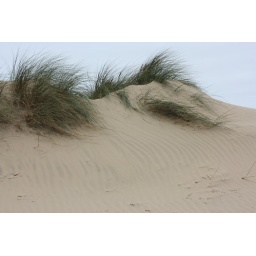
A day on the Freshfields near Liverpool with our inlaws, their dog Jas and our spaniel (Maggie) and pug (Parker).